81diver

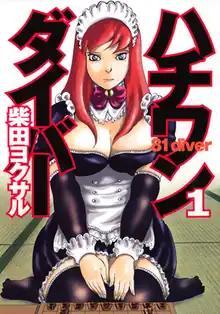
First volume cover, featuring Soyo Nakashizu

is a Japanese shogi-themed manga series written and illustrated by . It was serialized in Shueisha's manga magazine "Weekly Young Jump" from September 2006 to July 2014, with its chapters collected in 35 volumes. The story follows Kentarō Sugata, a shogi player who, after failing to go pro, is inspired to take the game seriously again following a defeat by Soyo Nakashizu, a champion with a surprising side job.